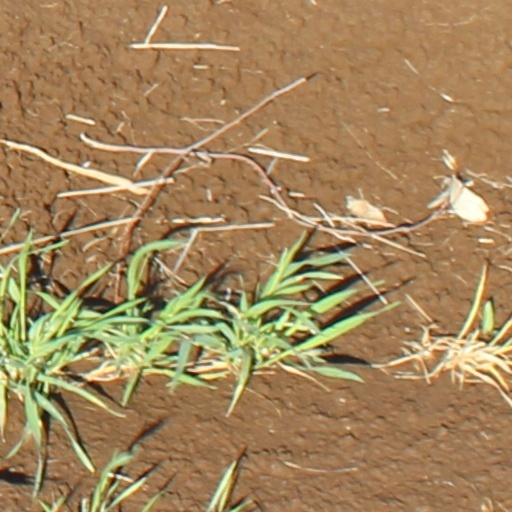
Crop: wheat